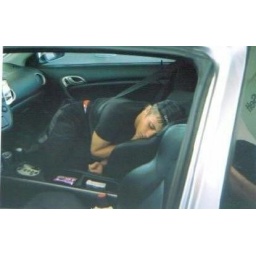
sleeping in the car